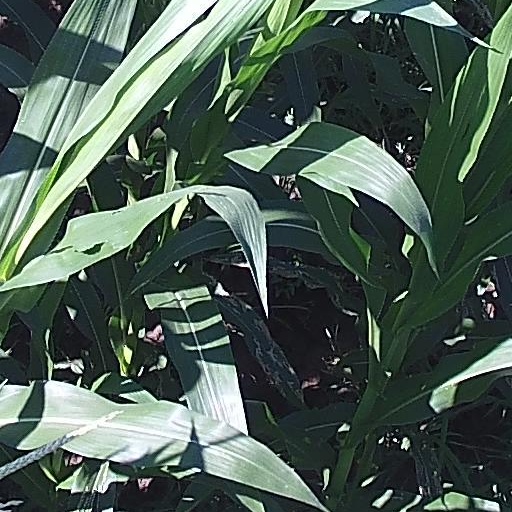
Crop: maize; corn